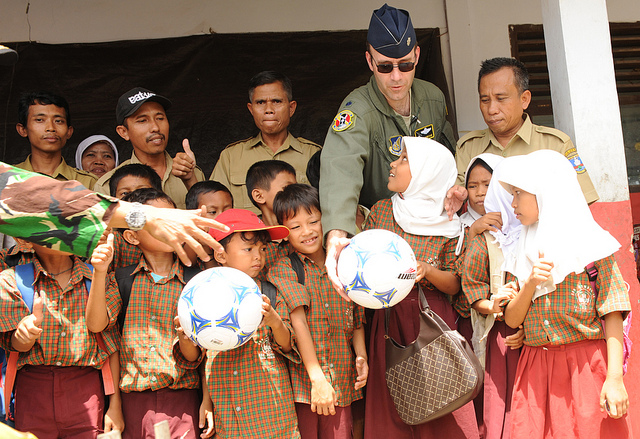
những đứa trẻ đang cầm những quả bóng và đứng ở trước những người đàn ông